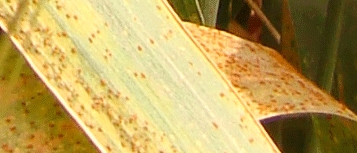
Label: Wheat___Brown_Rust